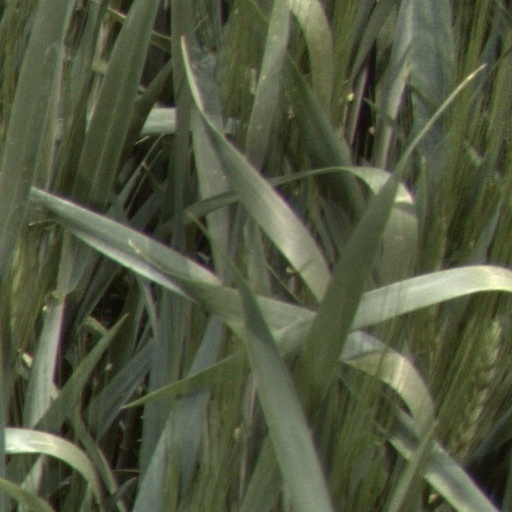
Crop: wheat